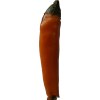
Label: pepper